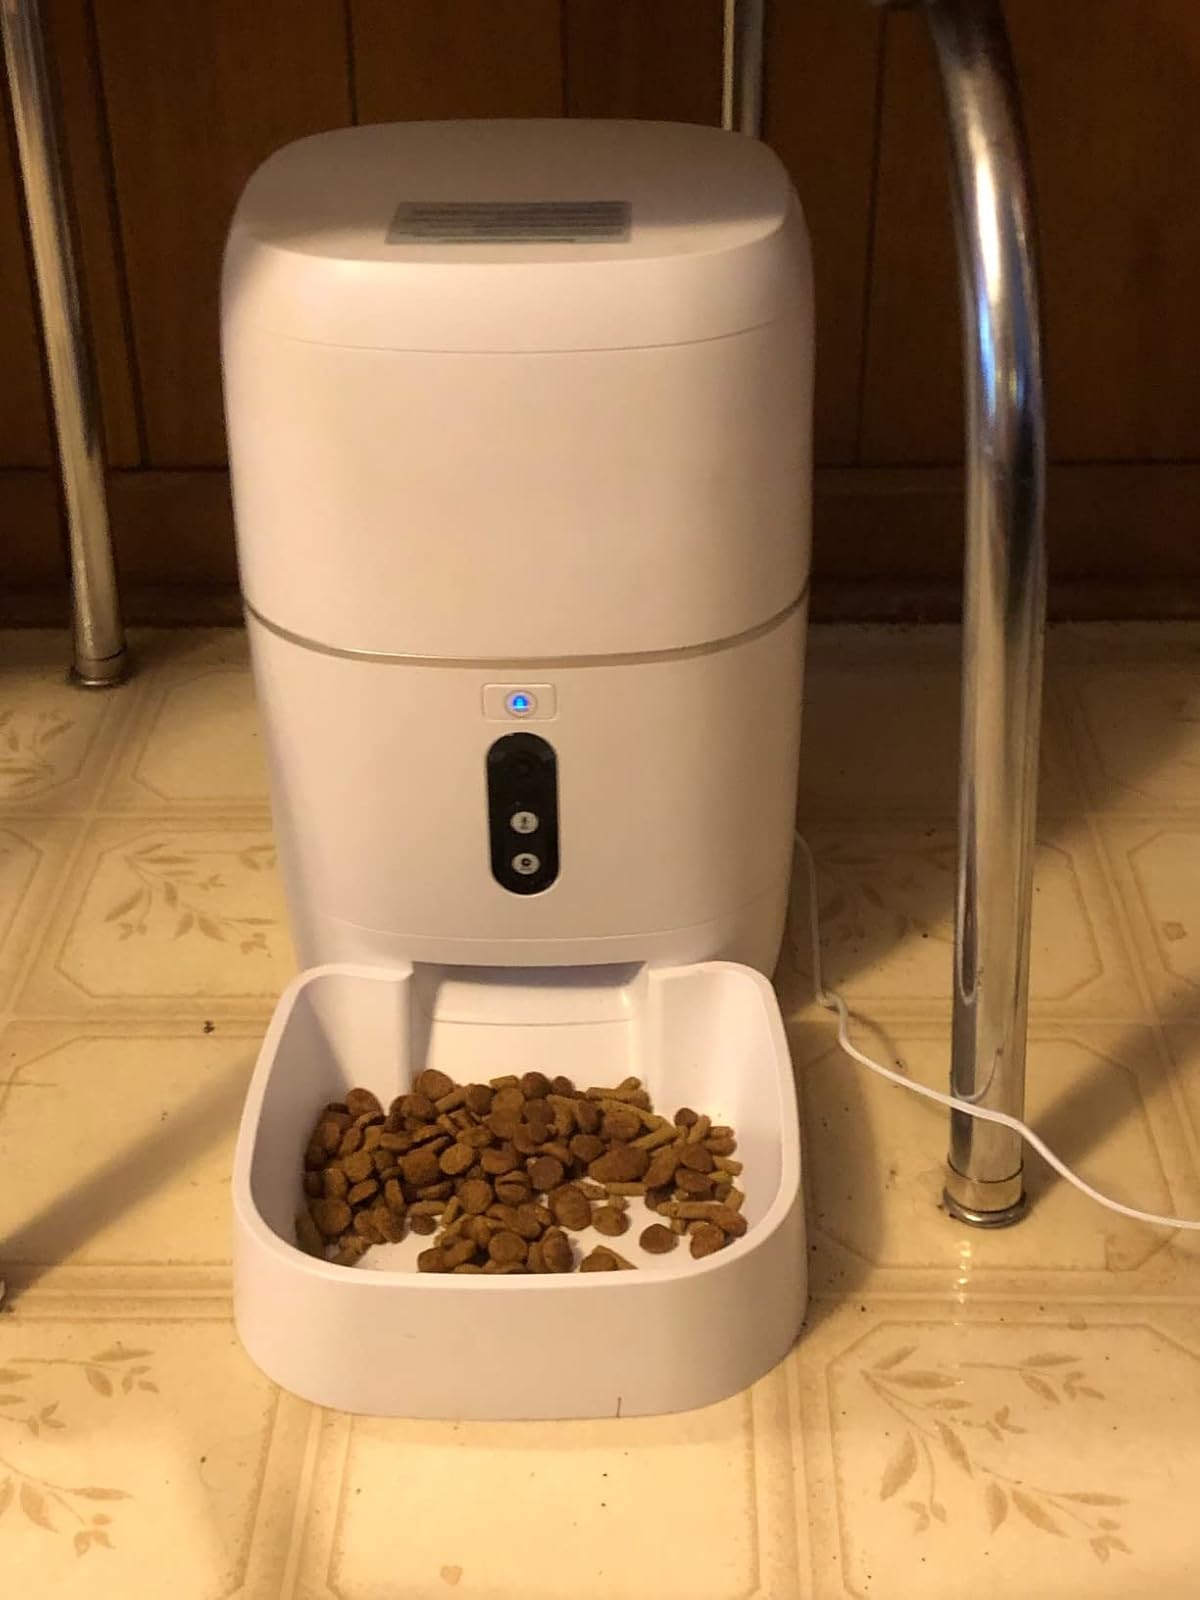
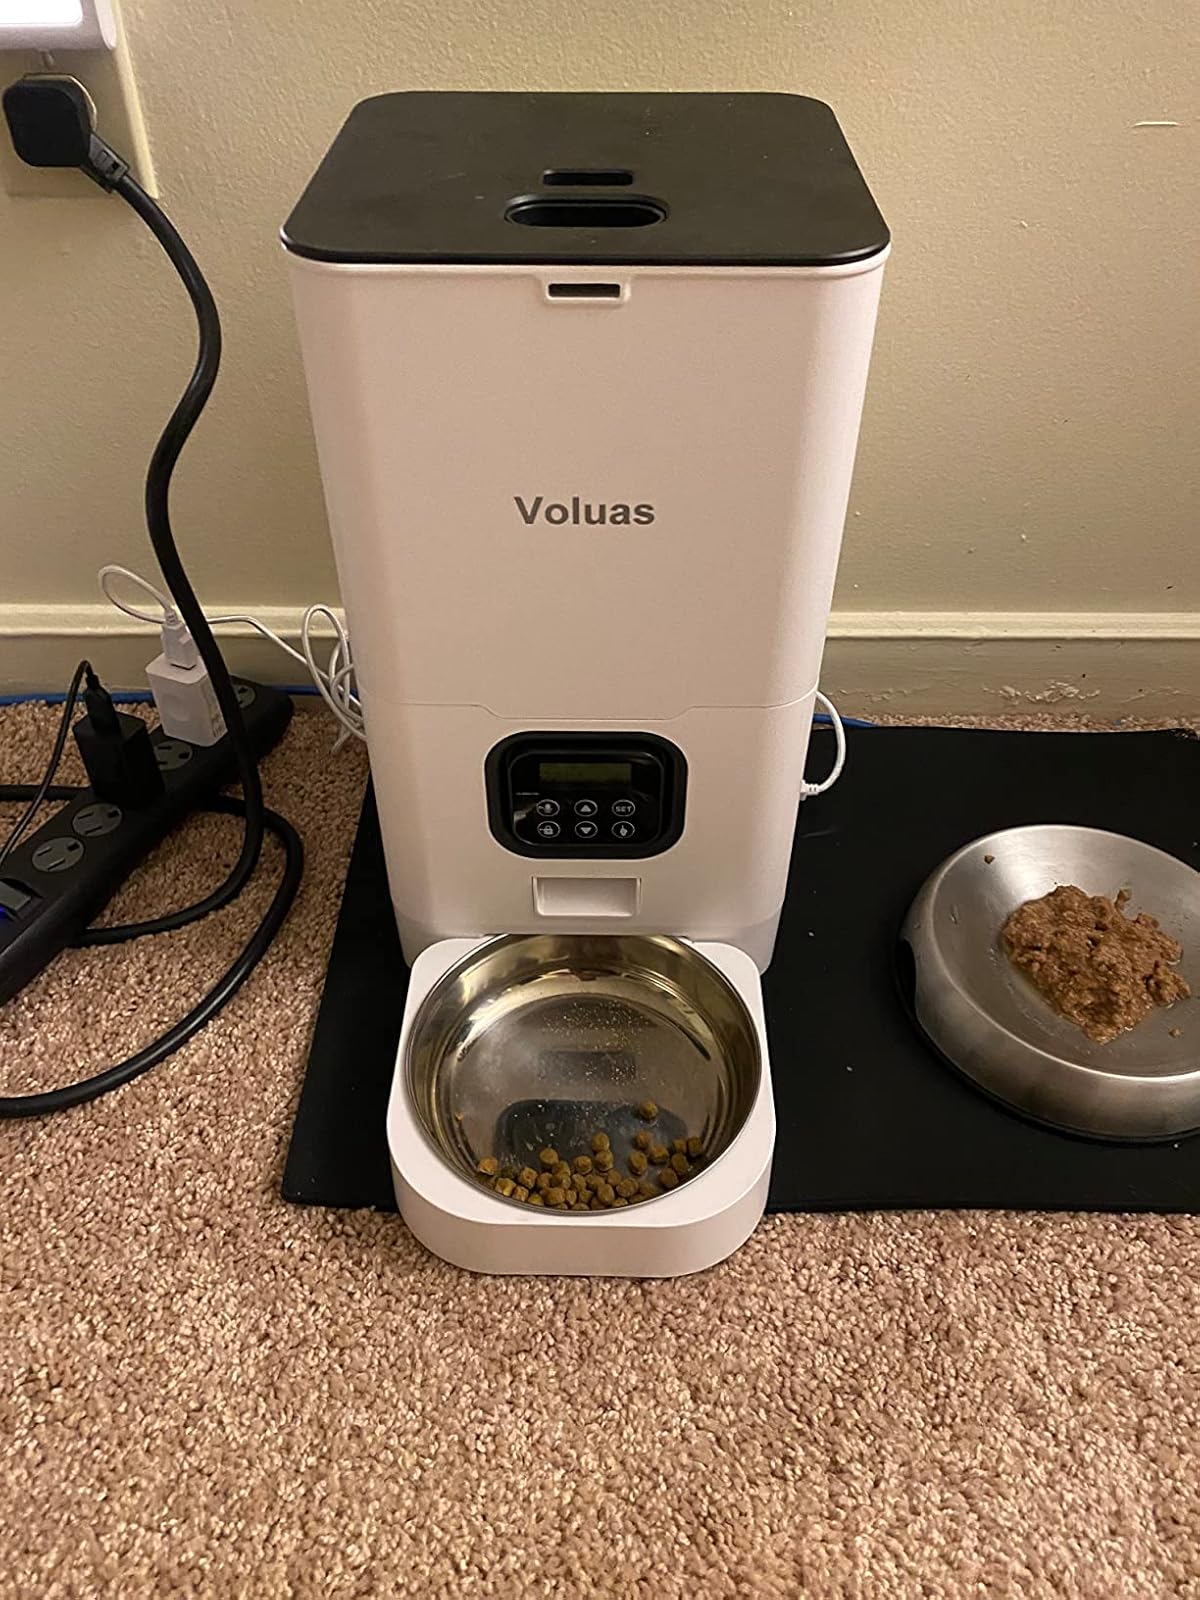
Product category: items_feeder
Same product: no